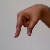
The image shows a hand gesture representing the letter 'Q' in Indian Sign Language.